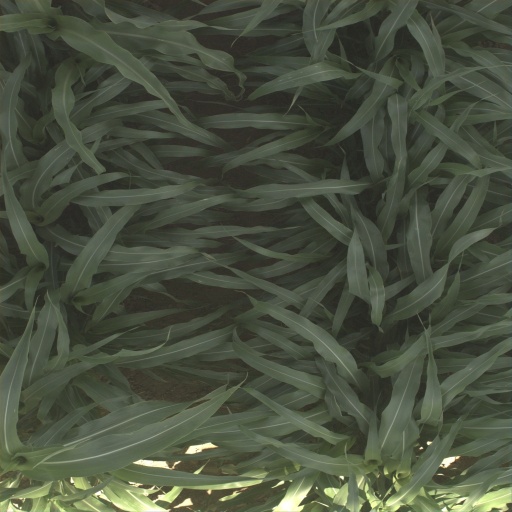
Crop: sorghum